Kibitsu Shrine (Bitchū)

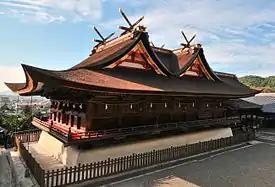
Honden-Haiden (1425), a National Treasure

is a Shinto shrine in the Kibitsu neighborhood of Kita-ku, Okayama in Okayama Prefecture, Japan. It is the "ichinomiya" (first shrine) of former Bitchū Province. The shrine’s main festivals are held on the second Sunday in May and October 15th each year.